History of evolutionary thought

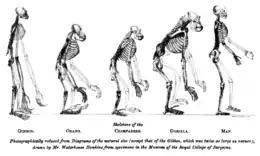
This illustration (the root of "The March of Progress") was the frontispiece of Thomas Henry Huxley's book "Evidence as to Man's Place in Nature" (1863). Huxley applied Darwin's ideas to humans, using comparative anatomy to show that humans and apes had a common ancestor, which challenged the theologically important idea that humans held a unique place in the universe.

By the 1850s, whether or not species evolved was a subject of intense debate, with prominent scientists arguing both sides of the issue. The publication of Charles Darwin's "On the Origin of Species" fundamentally transformed the discussion over biological origins. Darwin argued that his branching version of evolution explained a wealth of facts in biogeography, anatomy, embryology, and other fields of biology. He also provided the first cogent mechanism by which evolutionary change could persist: his theory of natural selection.